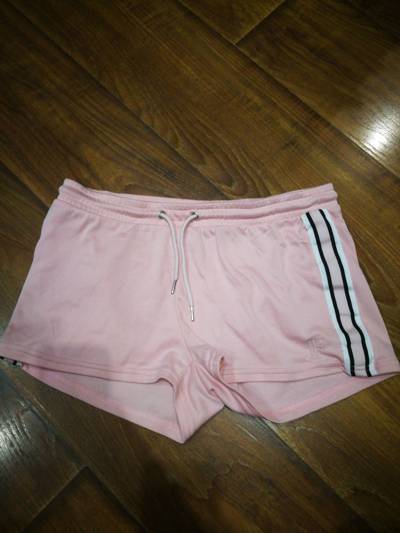
Waste category: clothes